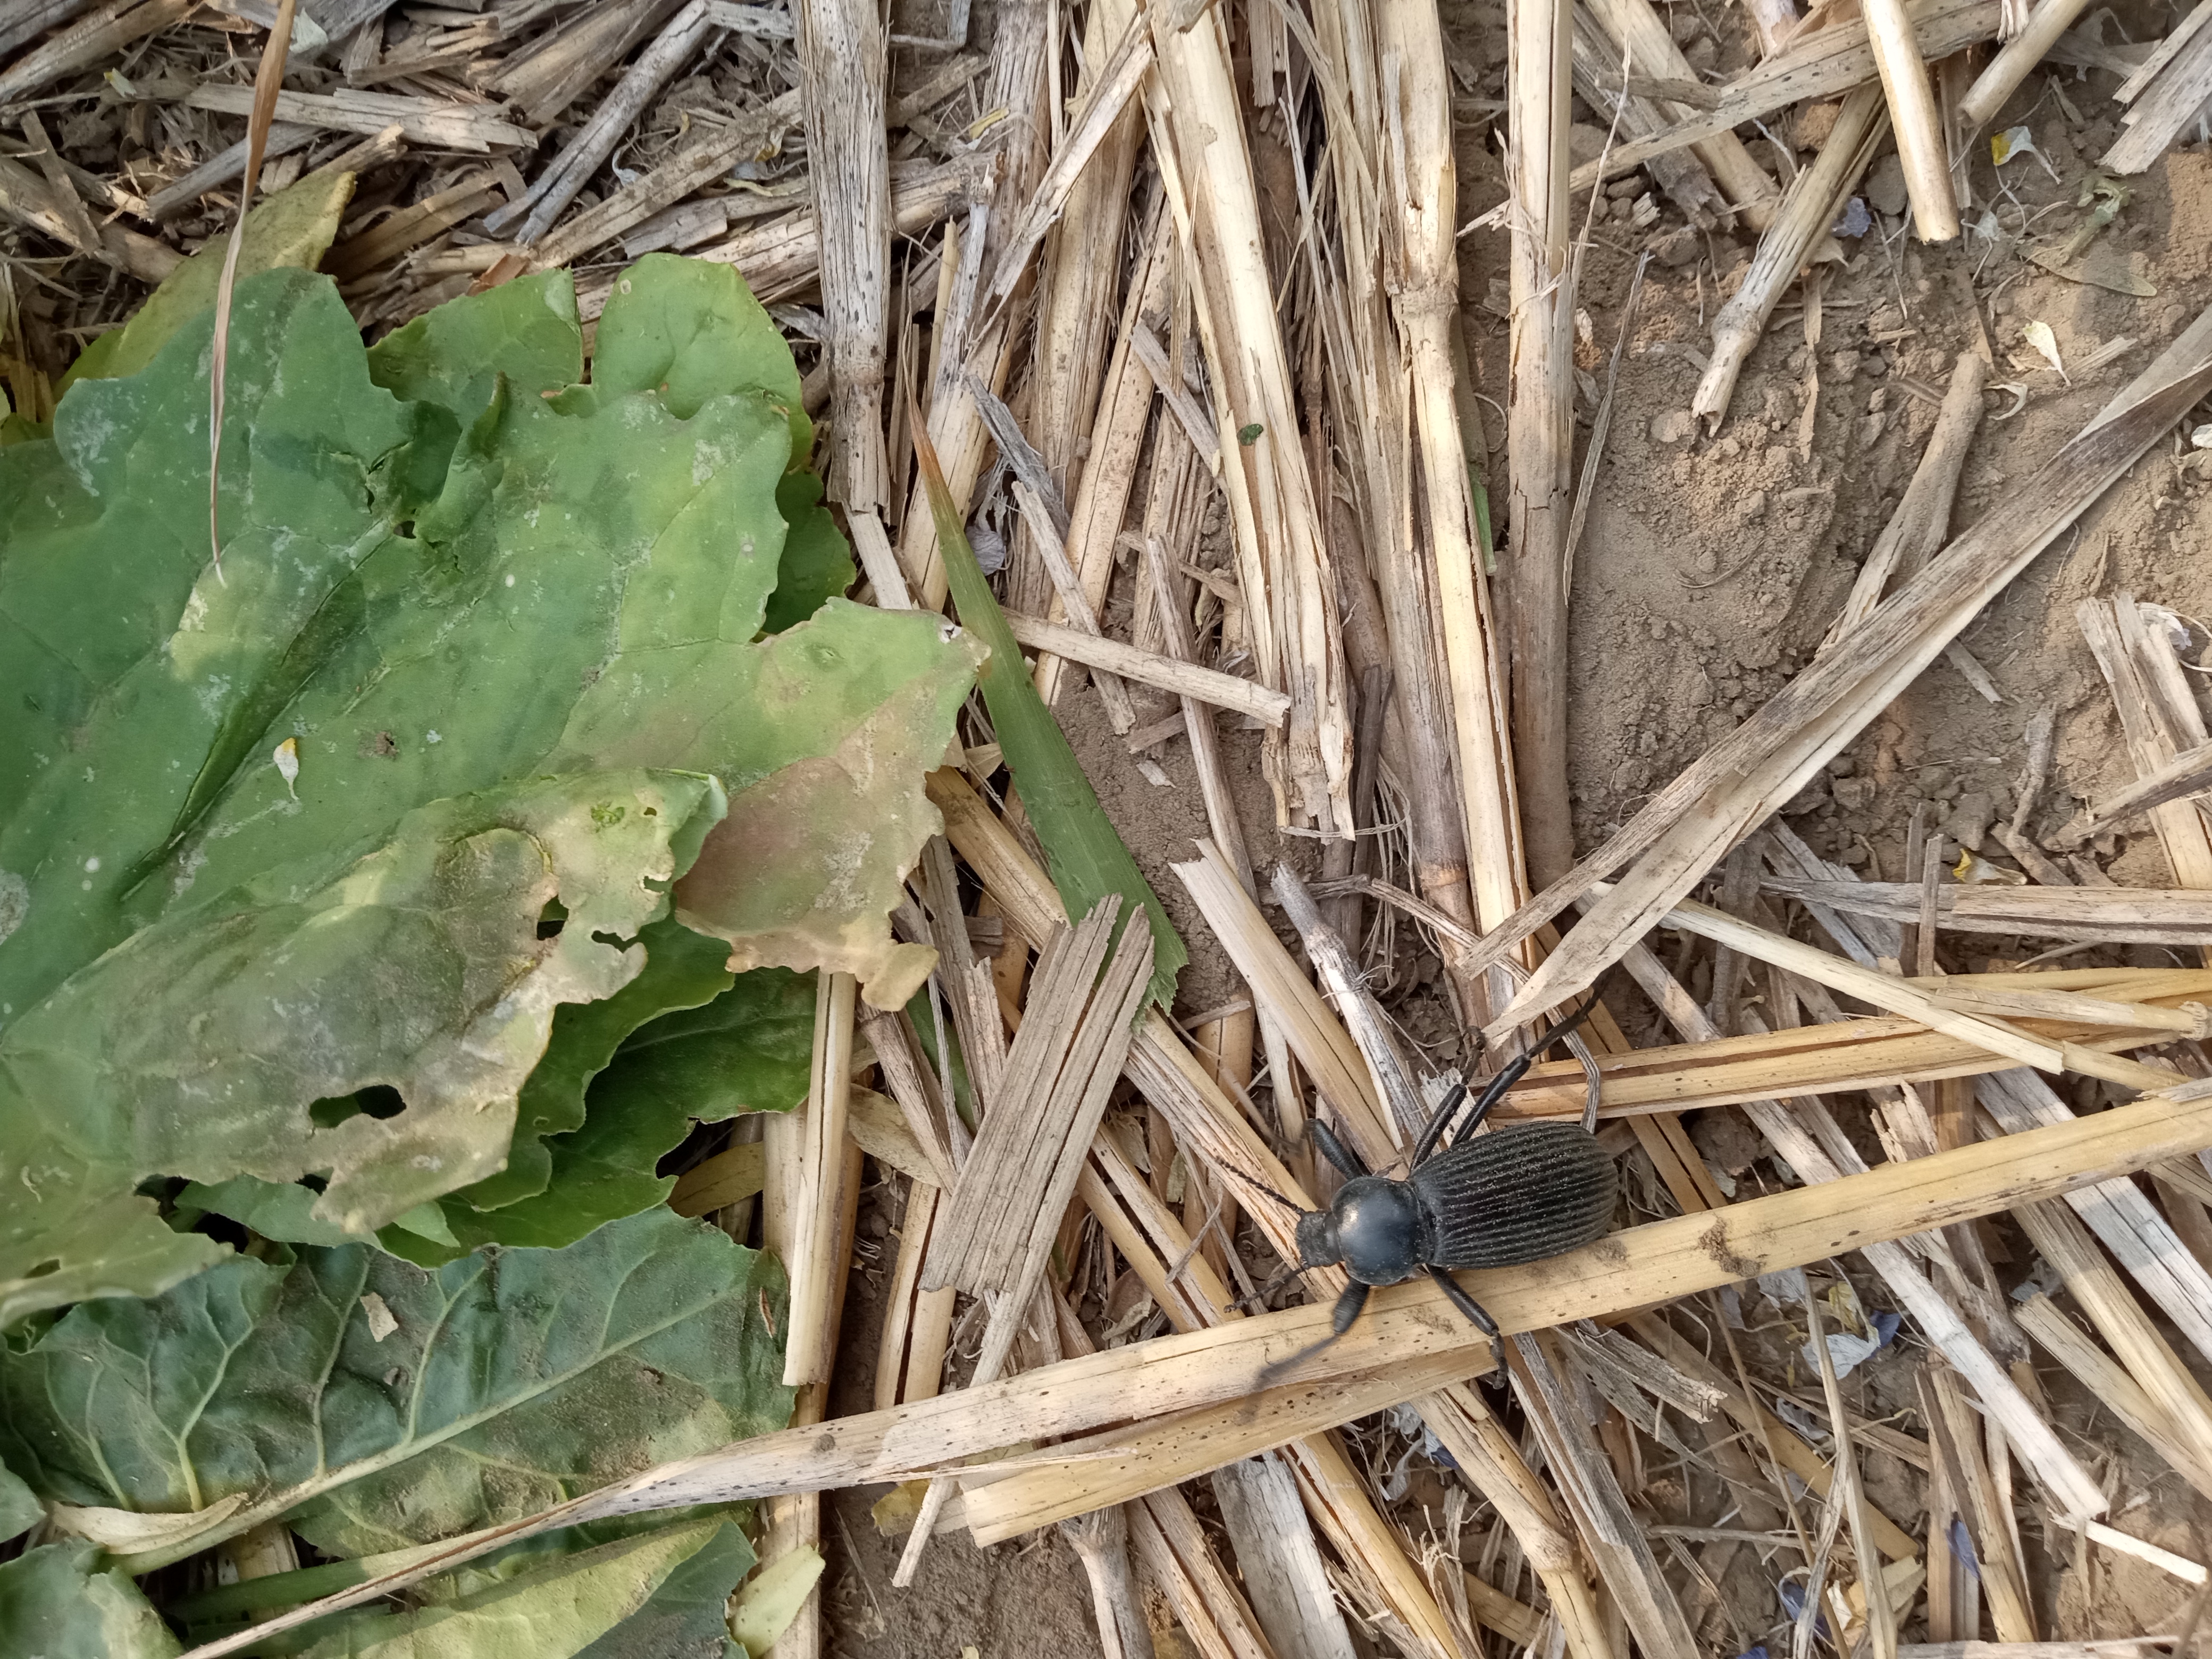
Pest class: non_pest_herbivores